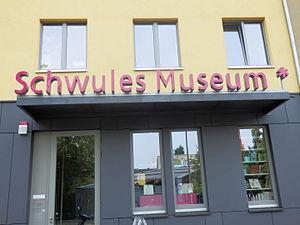
Le Schwules Museum est un musée LGBT de Berlin qui a ouvert le 6 décembre 1985, et qui propose une exposition permanente sur l'histoire des homosexuels. Situé pendant 28 ans sur Mehringdamm à Kreuzberg, il a déménagé en mai 2013 dans la Lutzowstraße 73 dans le quartier de Tiergarten.